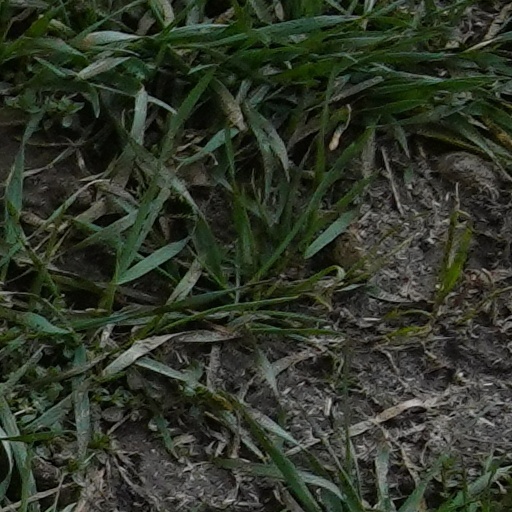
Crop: wheat